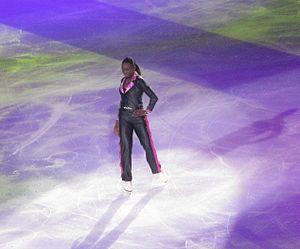
Maé-Bérénice Méité, Gala des champions, Trophée Eric Bompard 2010, Paris
Maé-Bérénice Méité née le 21 septembre 1994 à Paris est une patineuse artistique française qui est sextuple championne de France élite. Elle a également remporté le titre de championne de France junior en 2008 et 2009.